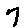
Label: 7